James Mangum House

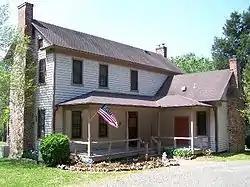

The James Mangum House is a historic home located near Creedmoor, Wake County, North Carolina. Built in 1838, it is an example of Federal architecture. In November 1974, the James Mangum House was listed on the National Register of Historic Places.